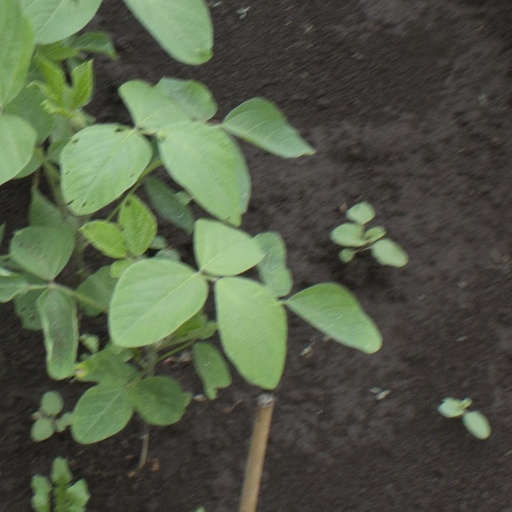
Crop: soybean